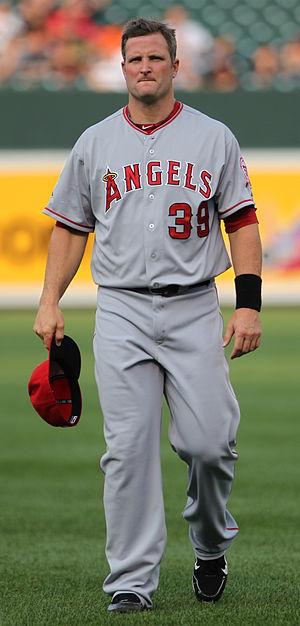
Russell Oles Branyan est un joueur de premier but, de troisième but et de champ extérieur qui évolue dans la Ligue majeure de baseball de 1998 à 2011.